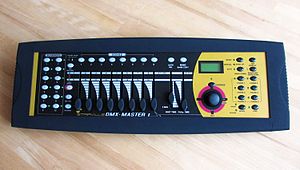
DMX (lys)
Kontrolenhed til DMX-system
DMX kaldes også DMX512. Det er en styringsprotokol som anvendes til at sammenkoble lys- og effekt-anlæg.